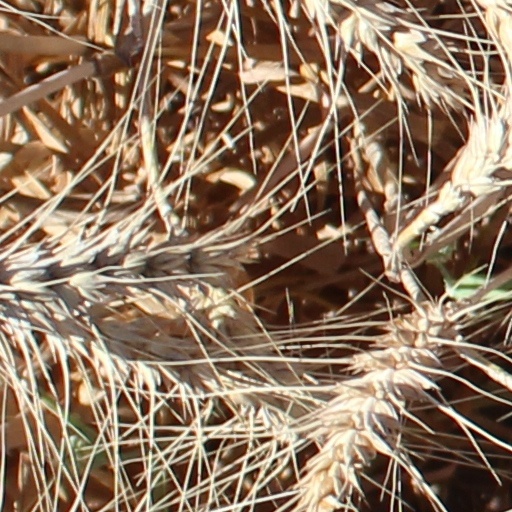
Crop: wheat